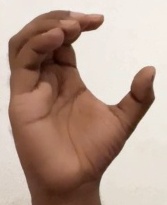
ASL sign: C